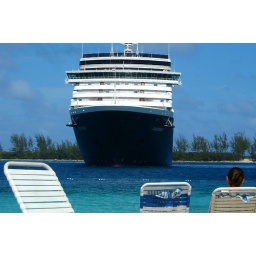
Massive cruise-ship manoeuvering before berthing in Nassau. The floats in the water just ahead of the ship mark the extent of the bathing area!